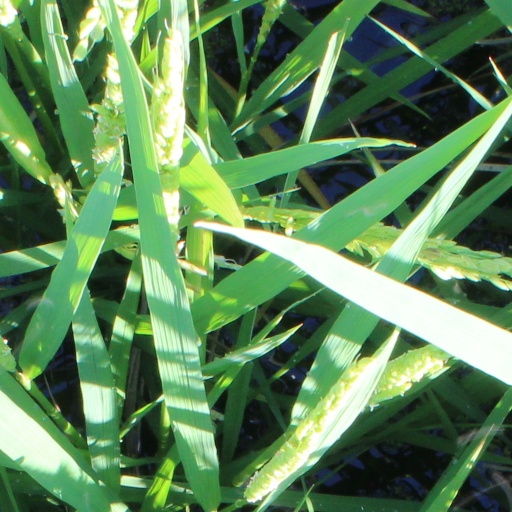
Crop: rice